List of parishes in the Roman Catholic Archdiocese of Washington

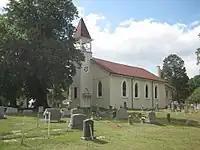
Old Sacred Heart Church, Bowie, MD

Parishes of the archdiocese located in Prince George's County, Maryland.